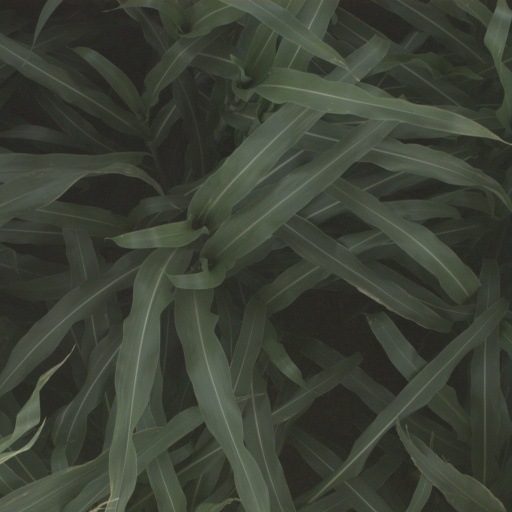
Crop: sorghum